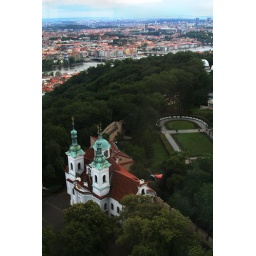
Another view from the Tower: beautiful Baroque style building rests beside the &amp;quot;Hungry Wall&amp;quot;, the river in the distance.